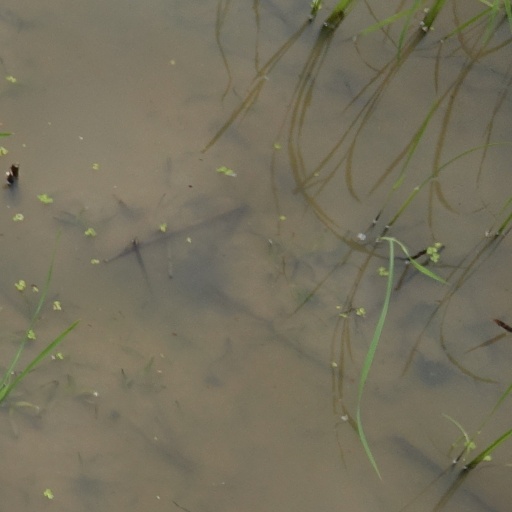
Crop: rice